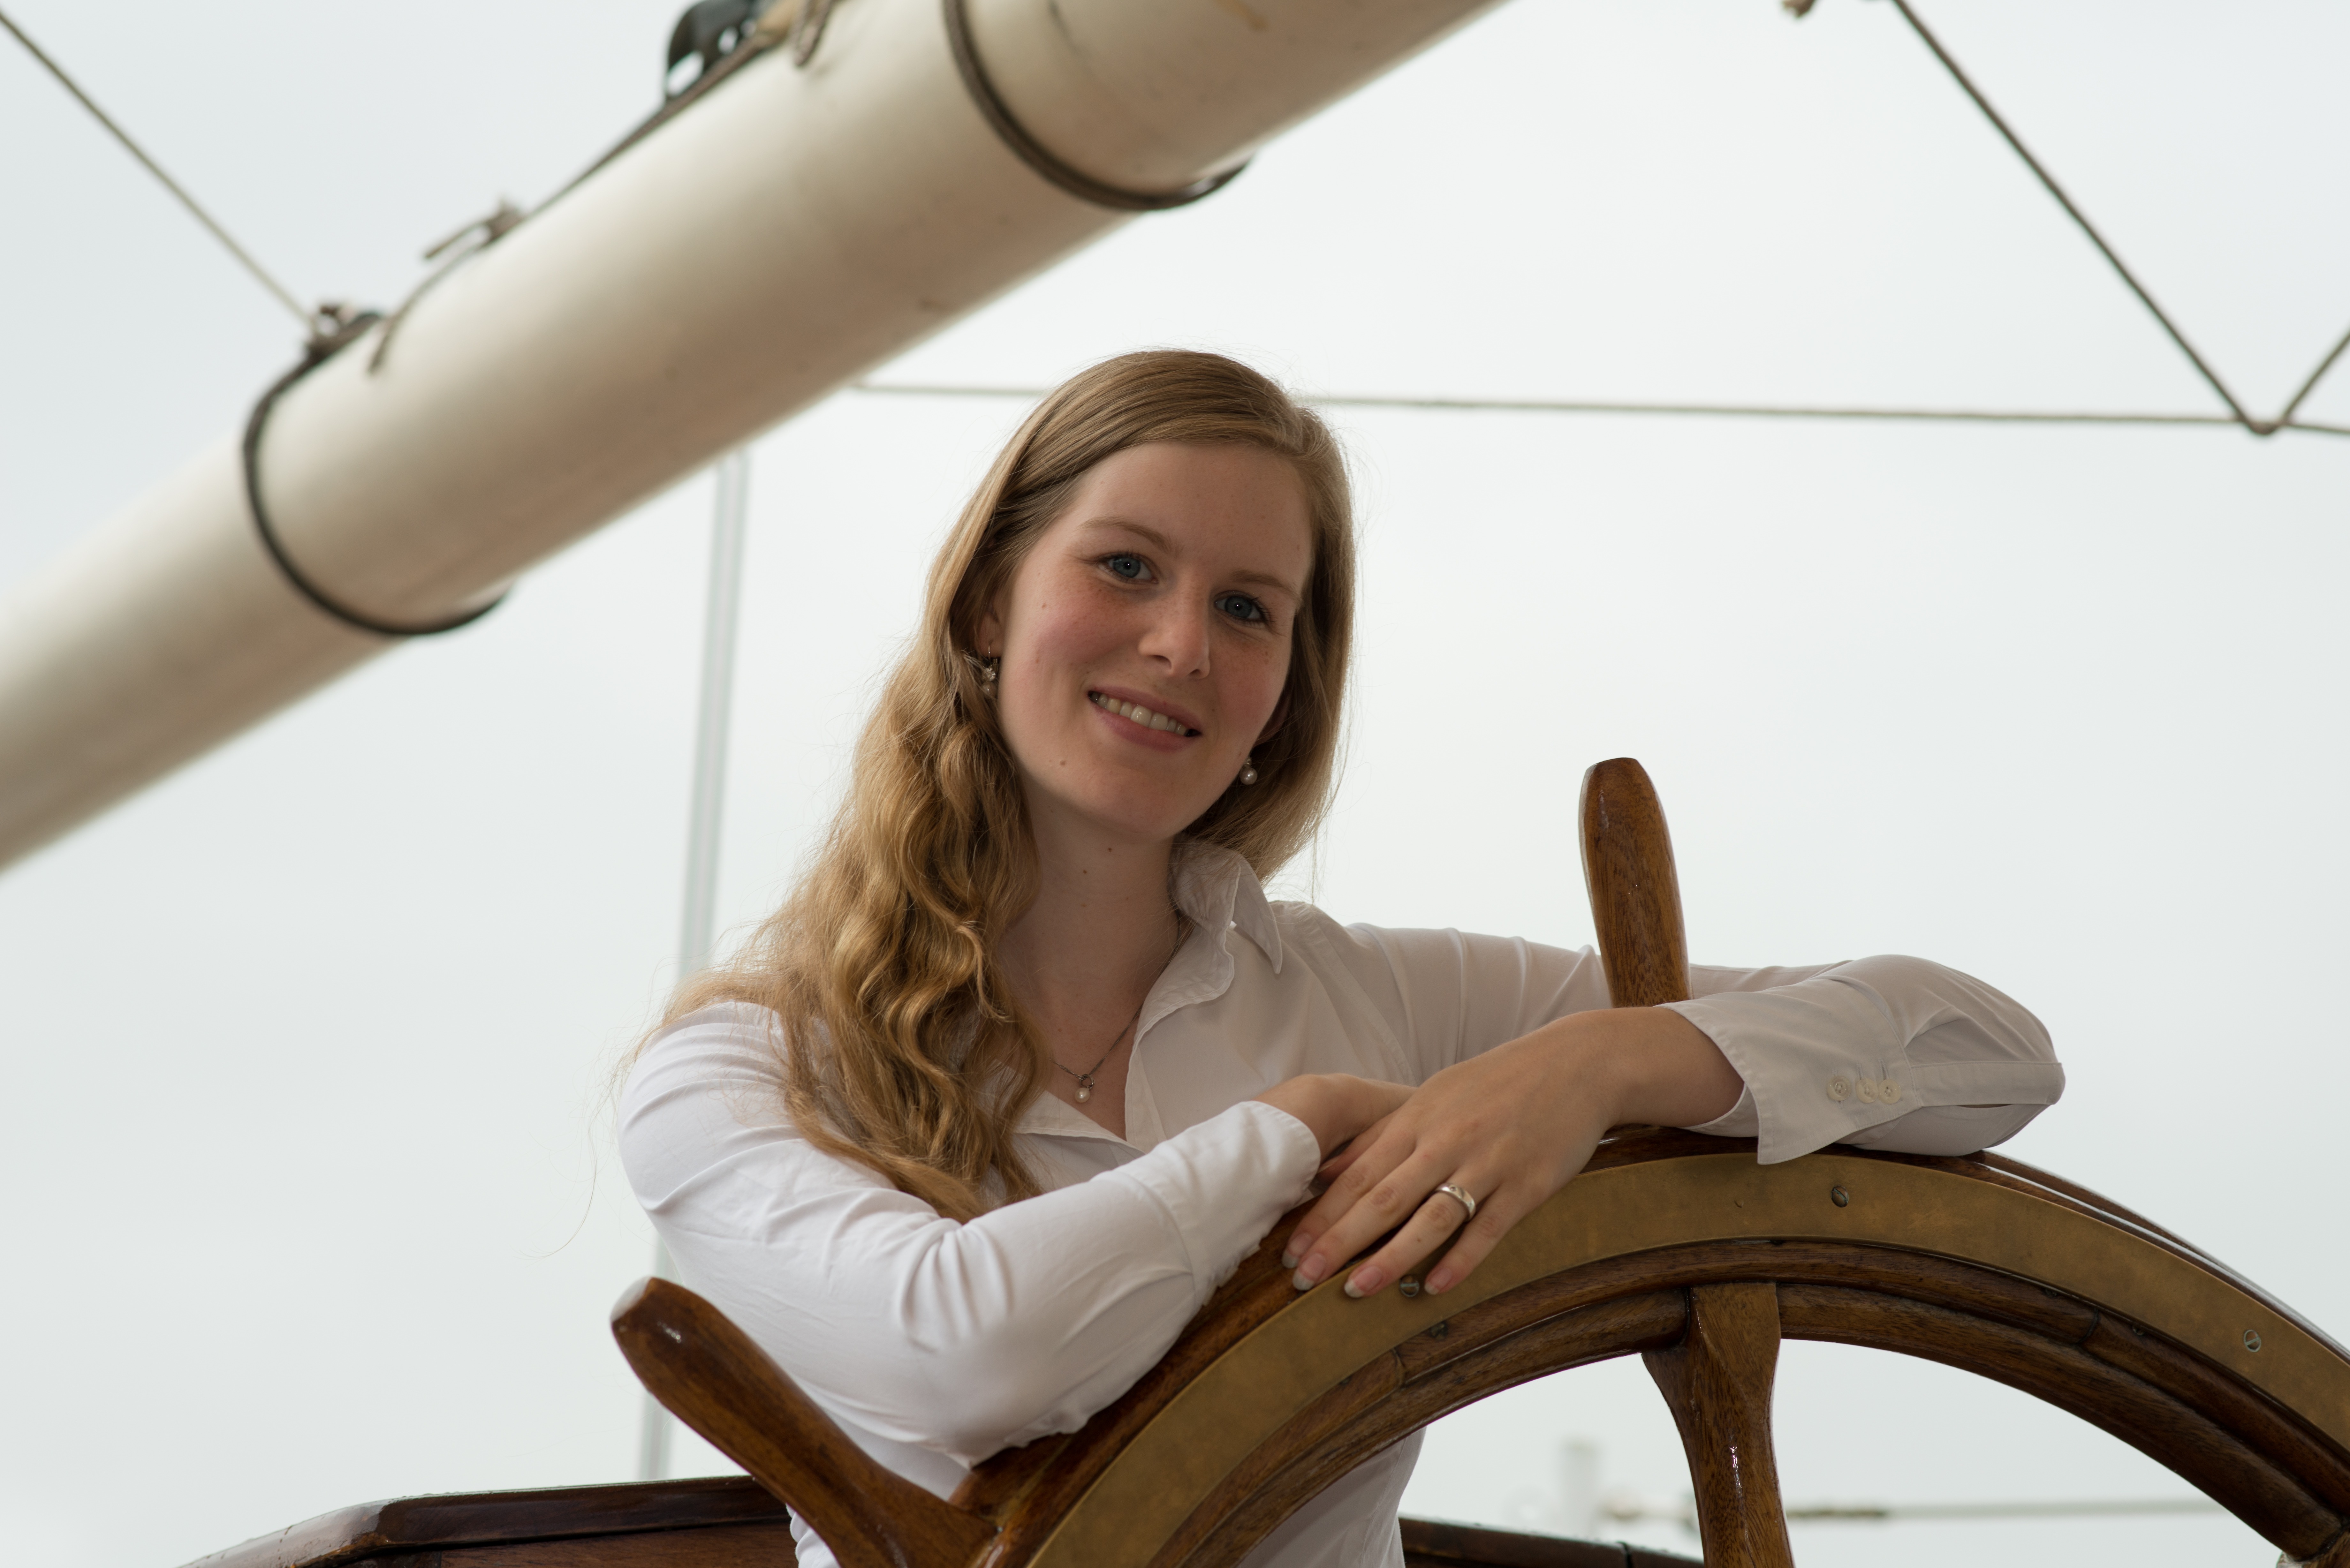
hand, girl, woman, chair, ship, leg, sitting, port, furniture, human body, product, control, hamburg, photo shoot, human positions